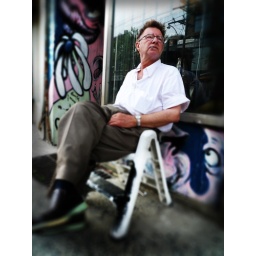
weathered man sitting in a folding chair waiting for something weird to happen